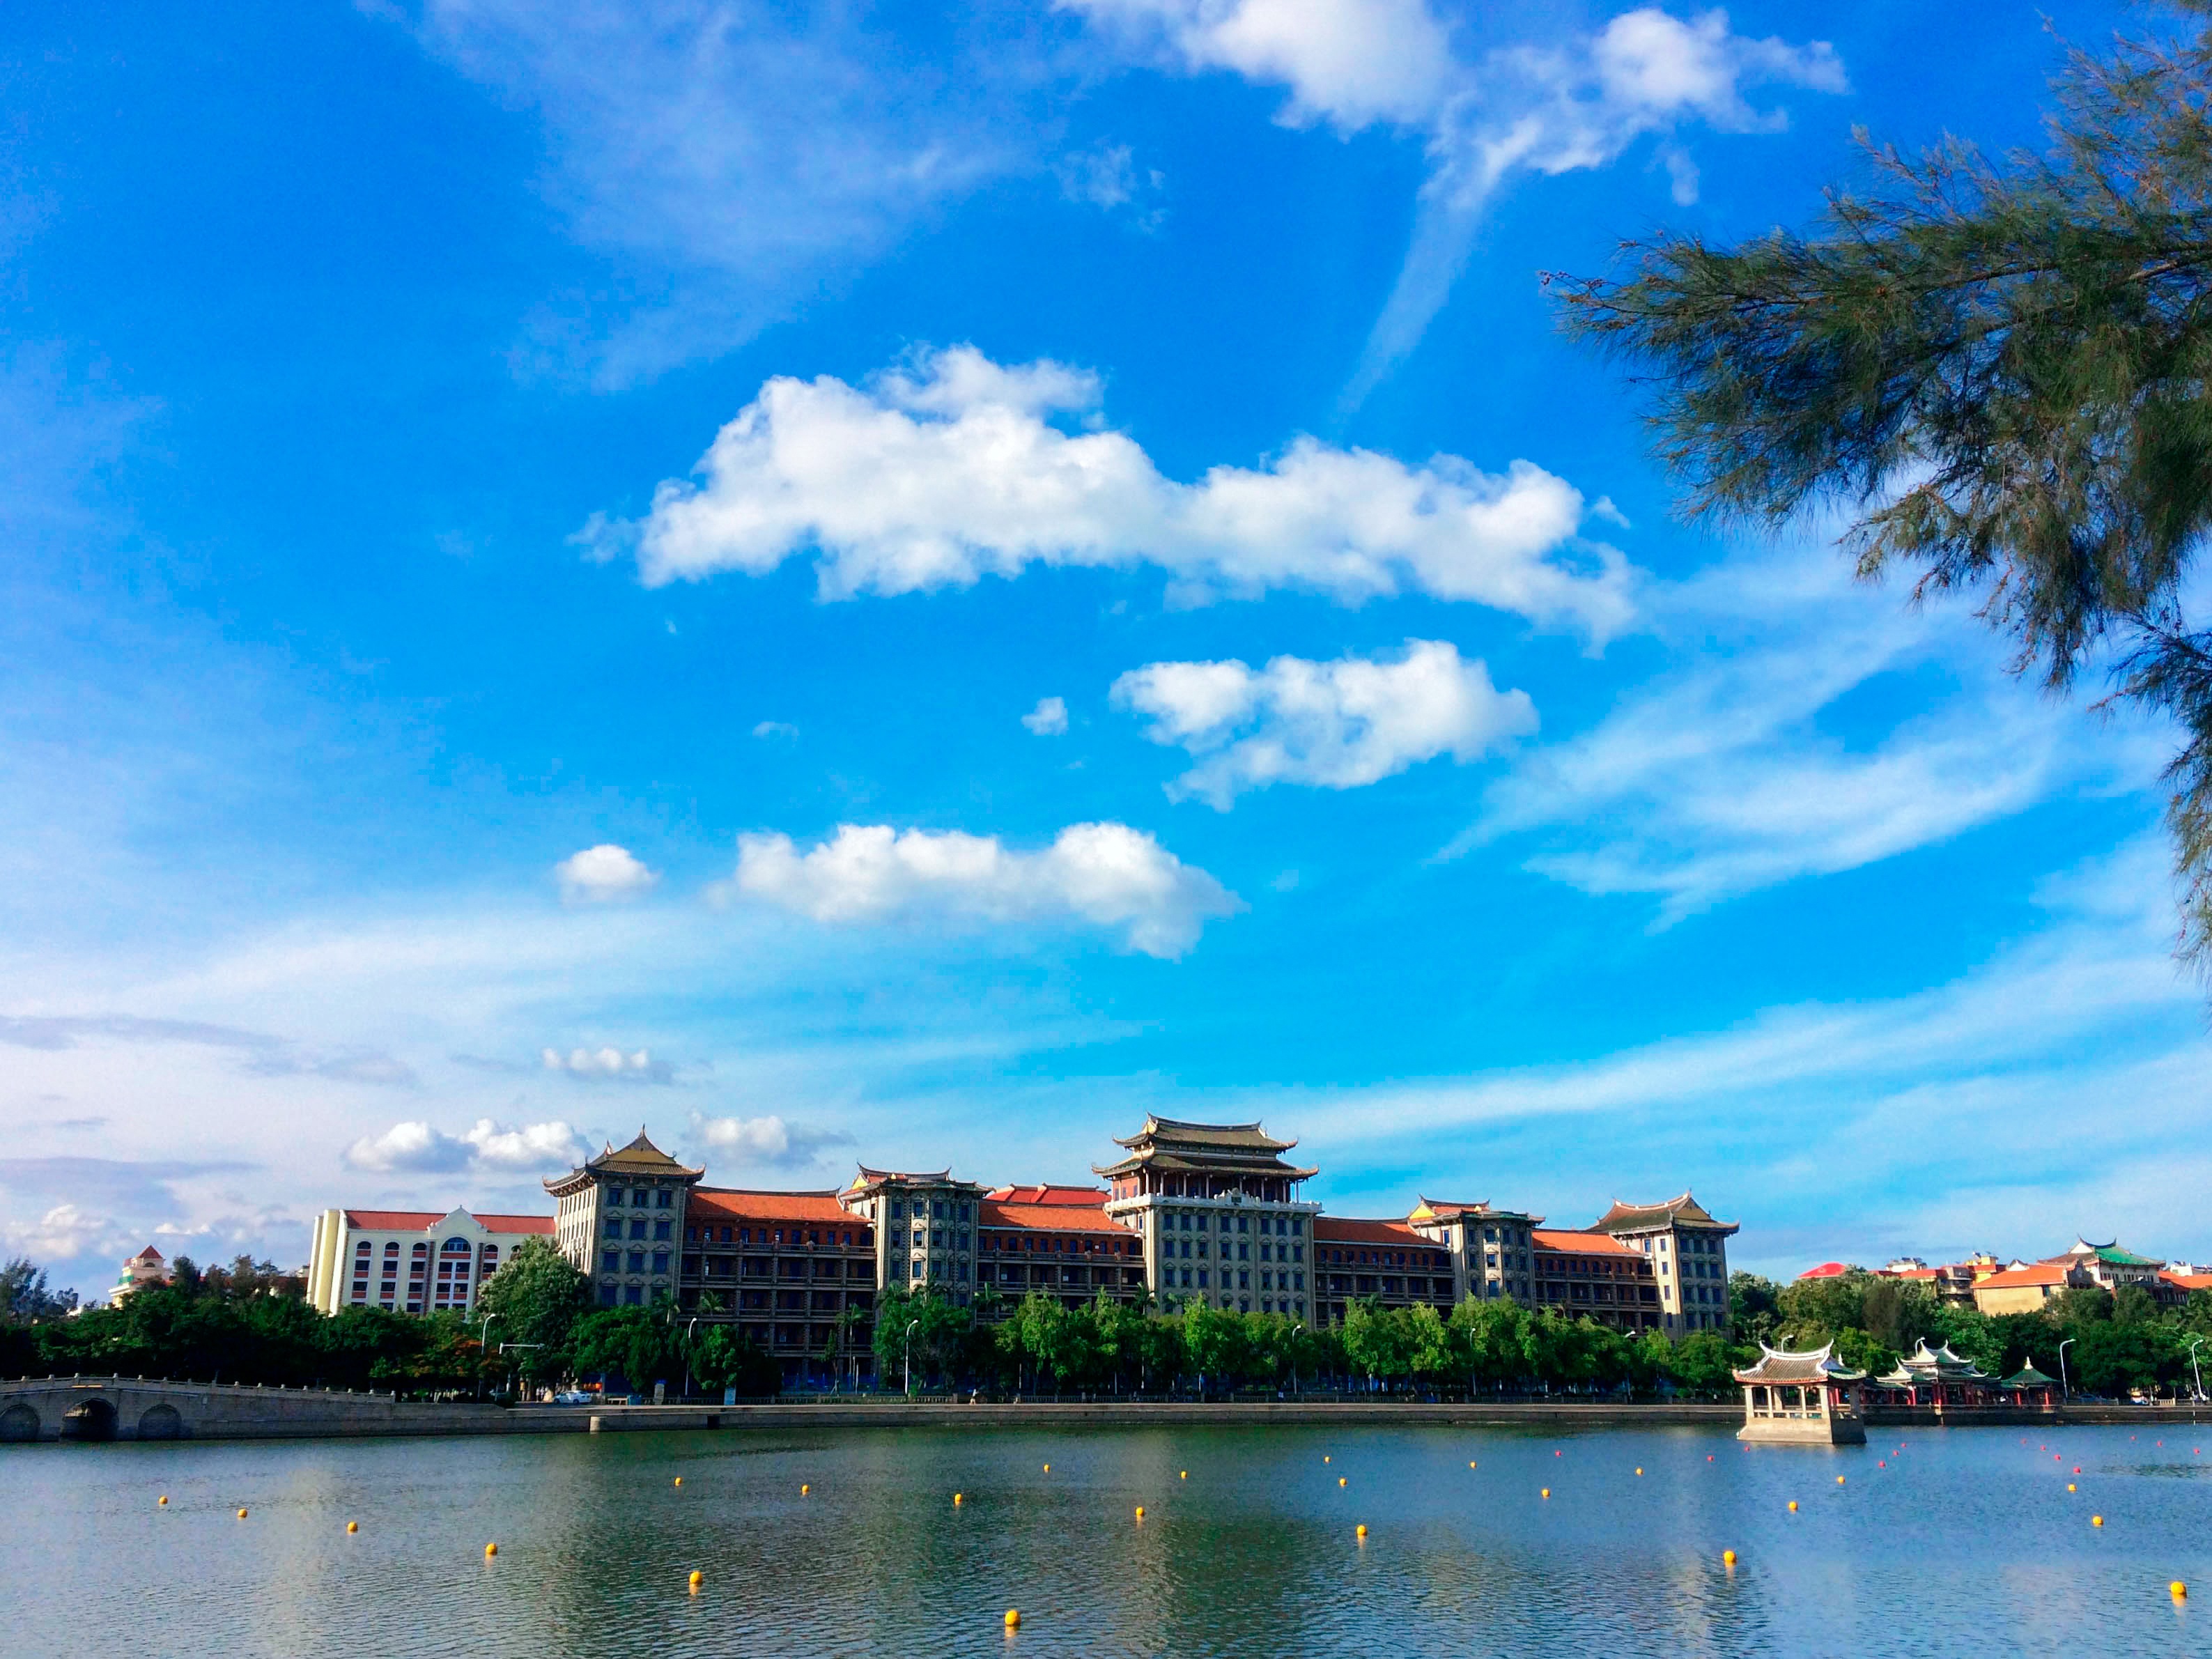
sea, nature, horizon, walking, cloud, sky, skyline, lake, view, city, cityscape, panorama, dusk, reflection, weather, bay, blue sky, clouds, weekend, human settlement